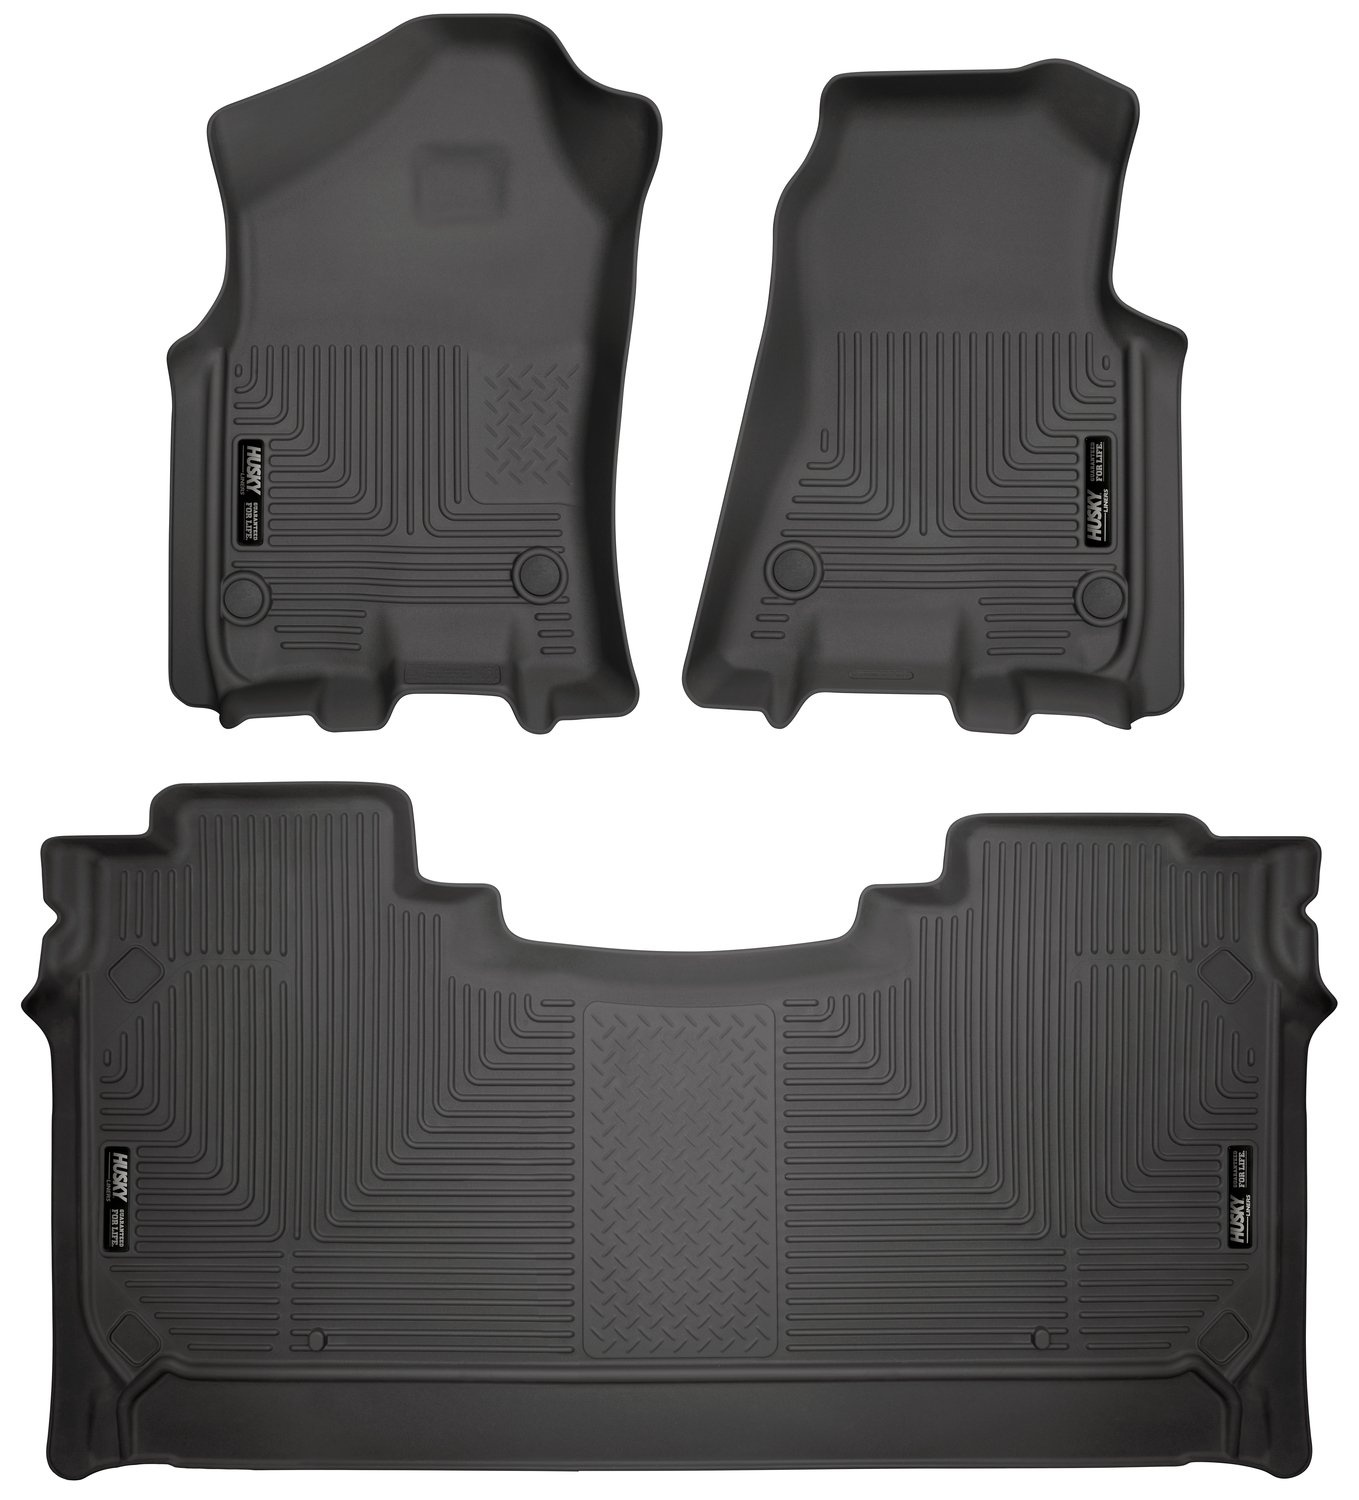
Husky Liners Weatherbeater Front & 2nd Seat Floor Liners 94001 94001
Genuine Husky Liner Product Front & 2nd Seat Floor Liners Color: Black Location: Front And Second Rows Number of Pieces: 3 Requires Drilling: No Fitment: 2019-2020 Dodge Ram 1500 Crew Cab Pickup Vehicle has factory storage box, 2019-2020 Ram 1500 Crew Cab Pickup Vehicle has factory storage box Notes: Put Nature firmly in its place. The rugged and sporty WeatherBeater Floor Liners perfectly conform to the contours of your ride and offer un-beatable carpet protection for whatever nature hurls at you.
Brand: VEX Motorsports
Category: Vehicles & Parts > Vehicle Parts & Accessories > Motor Vehicle Parts > Motor Vehicle Carpet & Upholstery > Dash Covers